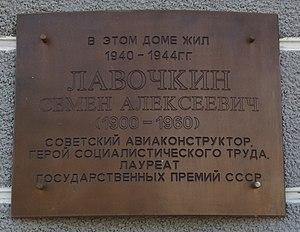
Semion Alekseïevitch Lavotchkine est un ingénieur aéronautique soviétique, né le 11 septembre 1900 à Smolensk et mort le 9 juin 1960 à Sary Chagan, en RSS kazakhe. Il travailla à la conception et à la construction d'avions à l'OKB Lavotchkine.